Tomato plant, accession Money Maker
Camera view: horizontal (90 deg, fisheye); turntable rotation: 120 degrees
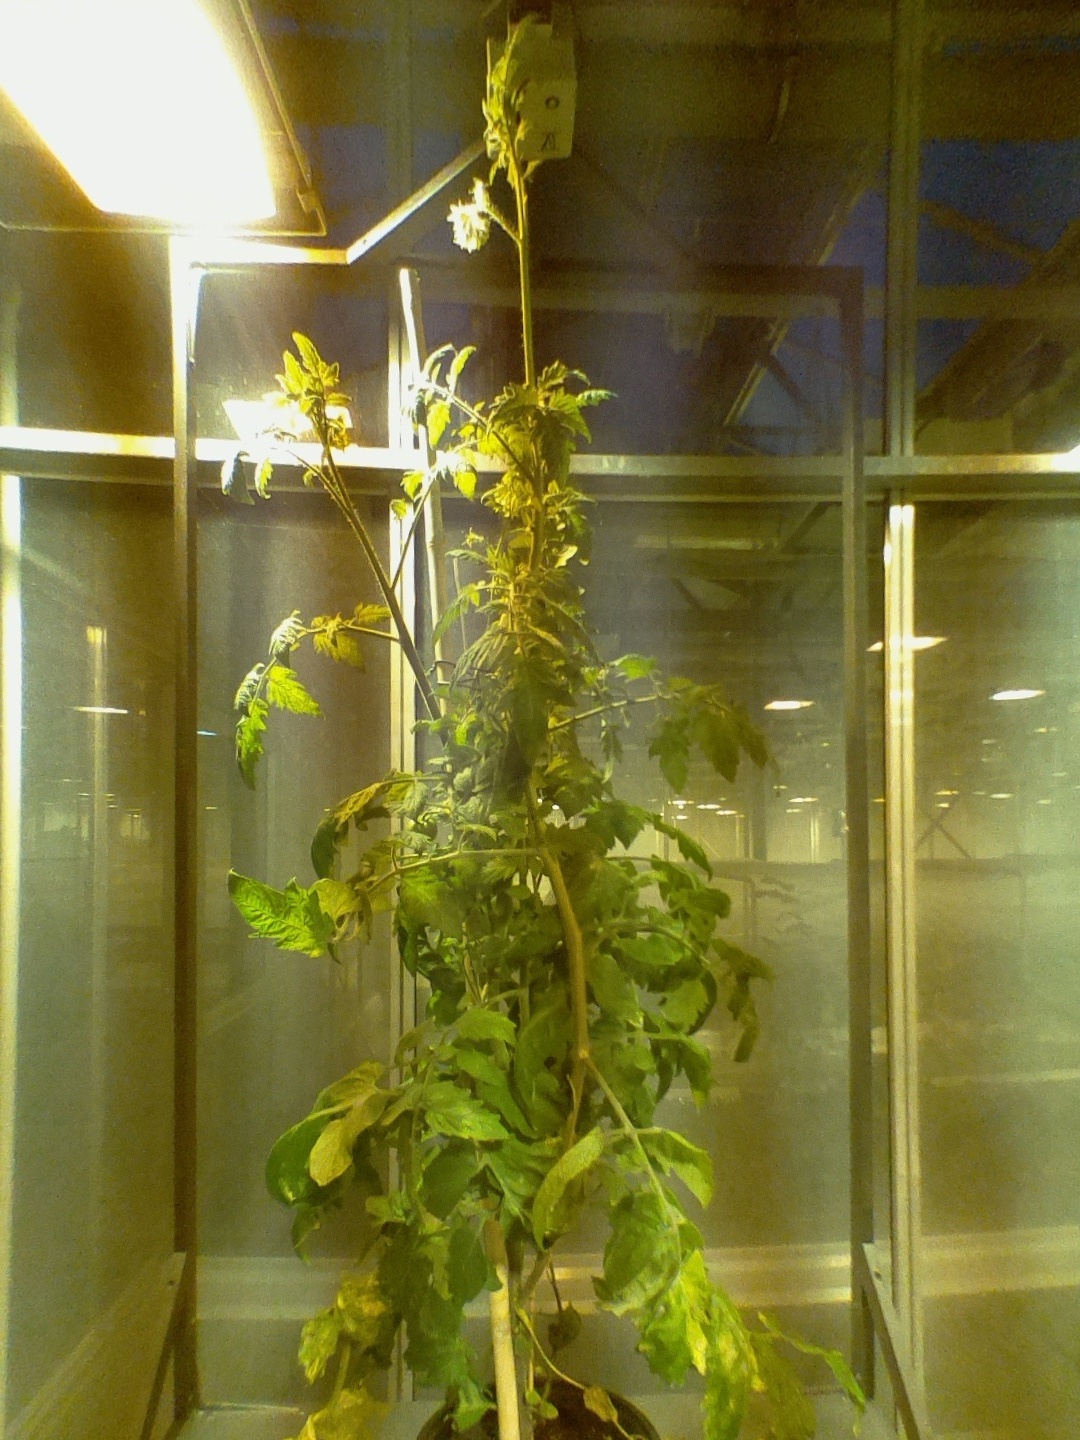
BBCH growth stage 73: 30%-40% of final fruit size